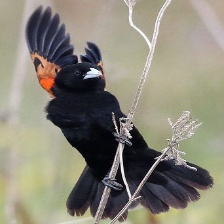
Species: FAN TAILED WIDOW
Scientific name: EUPLECTES AXILLARIS